2025 Copa del Rey final

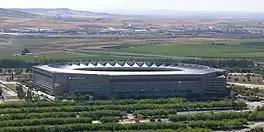
Estadio de La Cartuja in Seville hosted the final.

The 2025 Copa del Rey final was a football match to decide the winners of the 2024–25 Copa del Rey, the 123rd edition of Spain's primary football cup (including two seasons where two rival editions were played). The match was played on 26 April 2025 at Estadio de La Cartuja in Seville – in the first event at the venue following its expansion and conversion from an athletics facility ahead of its use at the 2030 FIFA World Cup – between arch rivals Barcelona and Real Madrid. It was the 260th competitive match between the sides and the first in a Copa del Rey final since 2014.